Carnegie Public Library (Gothenburg, Nebraska)

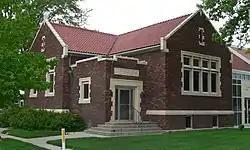
The library in 2010

The Carnegie Public Library, also known as the Gothenburg Public Library, is a historic Carnegie library building in Gothenburg, Nebraska. It was built in 1915–1916 with a grant from the Carnegie Corporation, and designed in the Jacobethan Revival style by architect Morse N. Bair. It has been listed on the National Register of Historic Places since December 19, 1986.